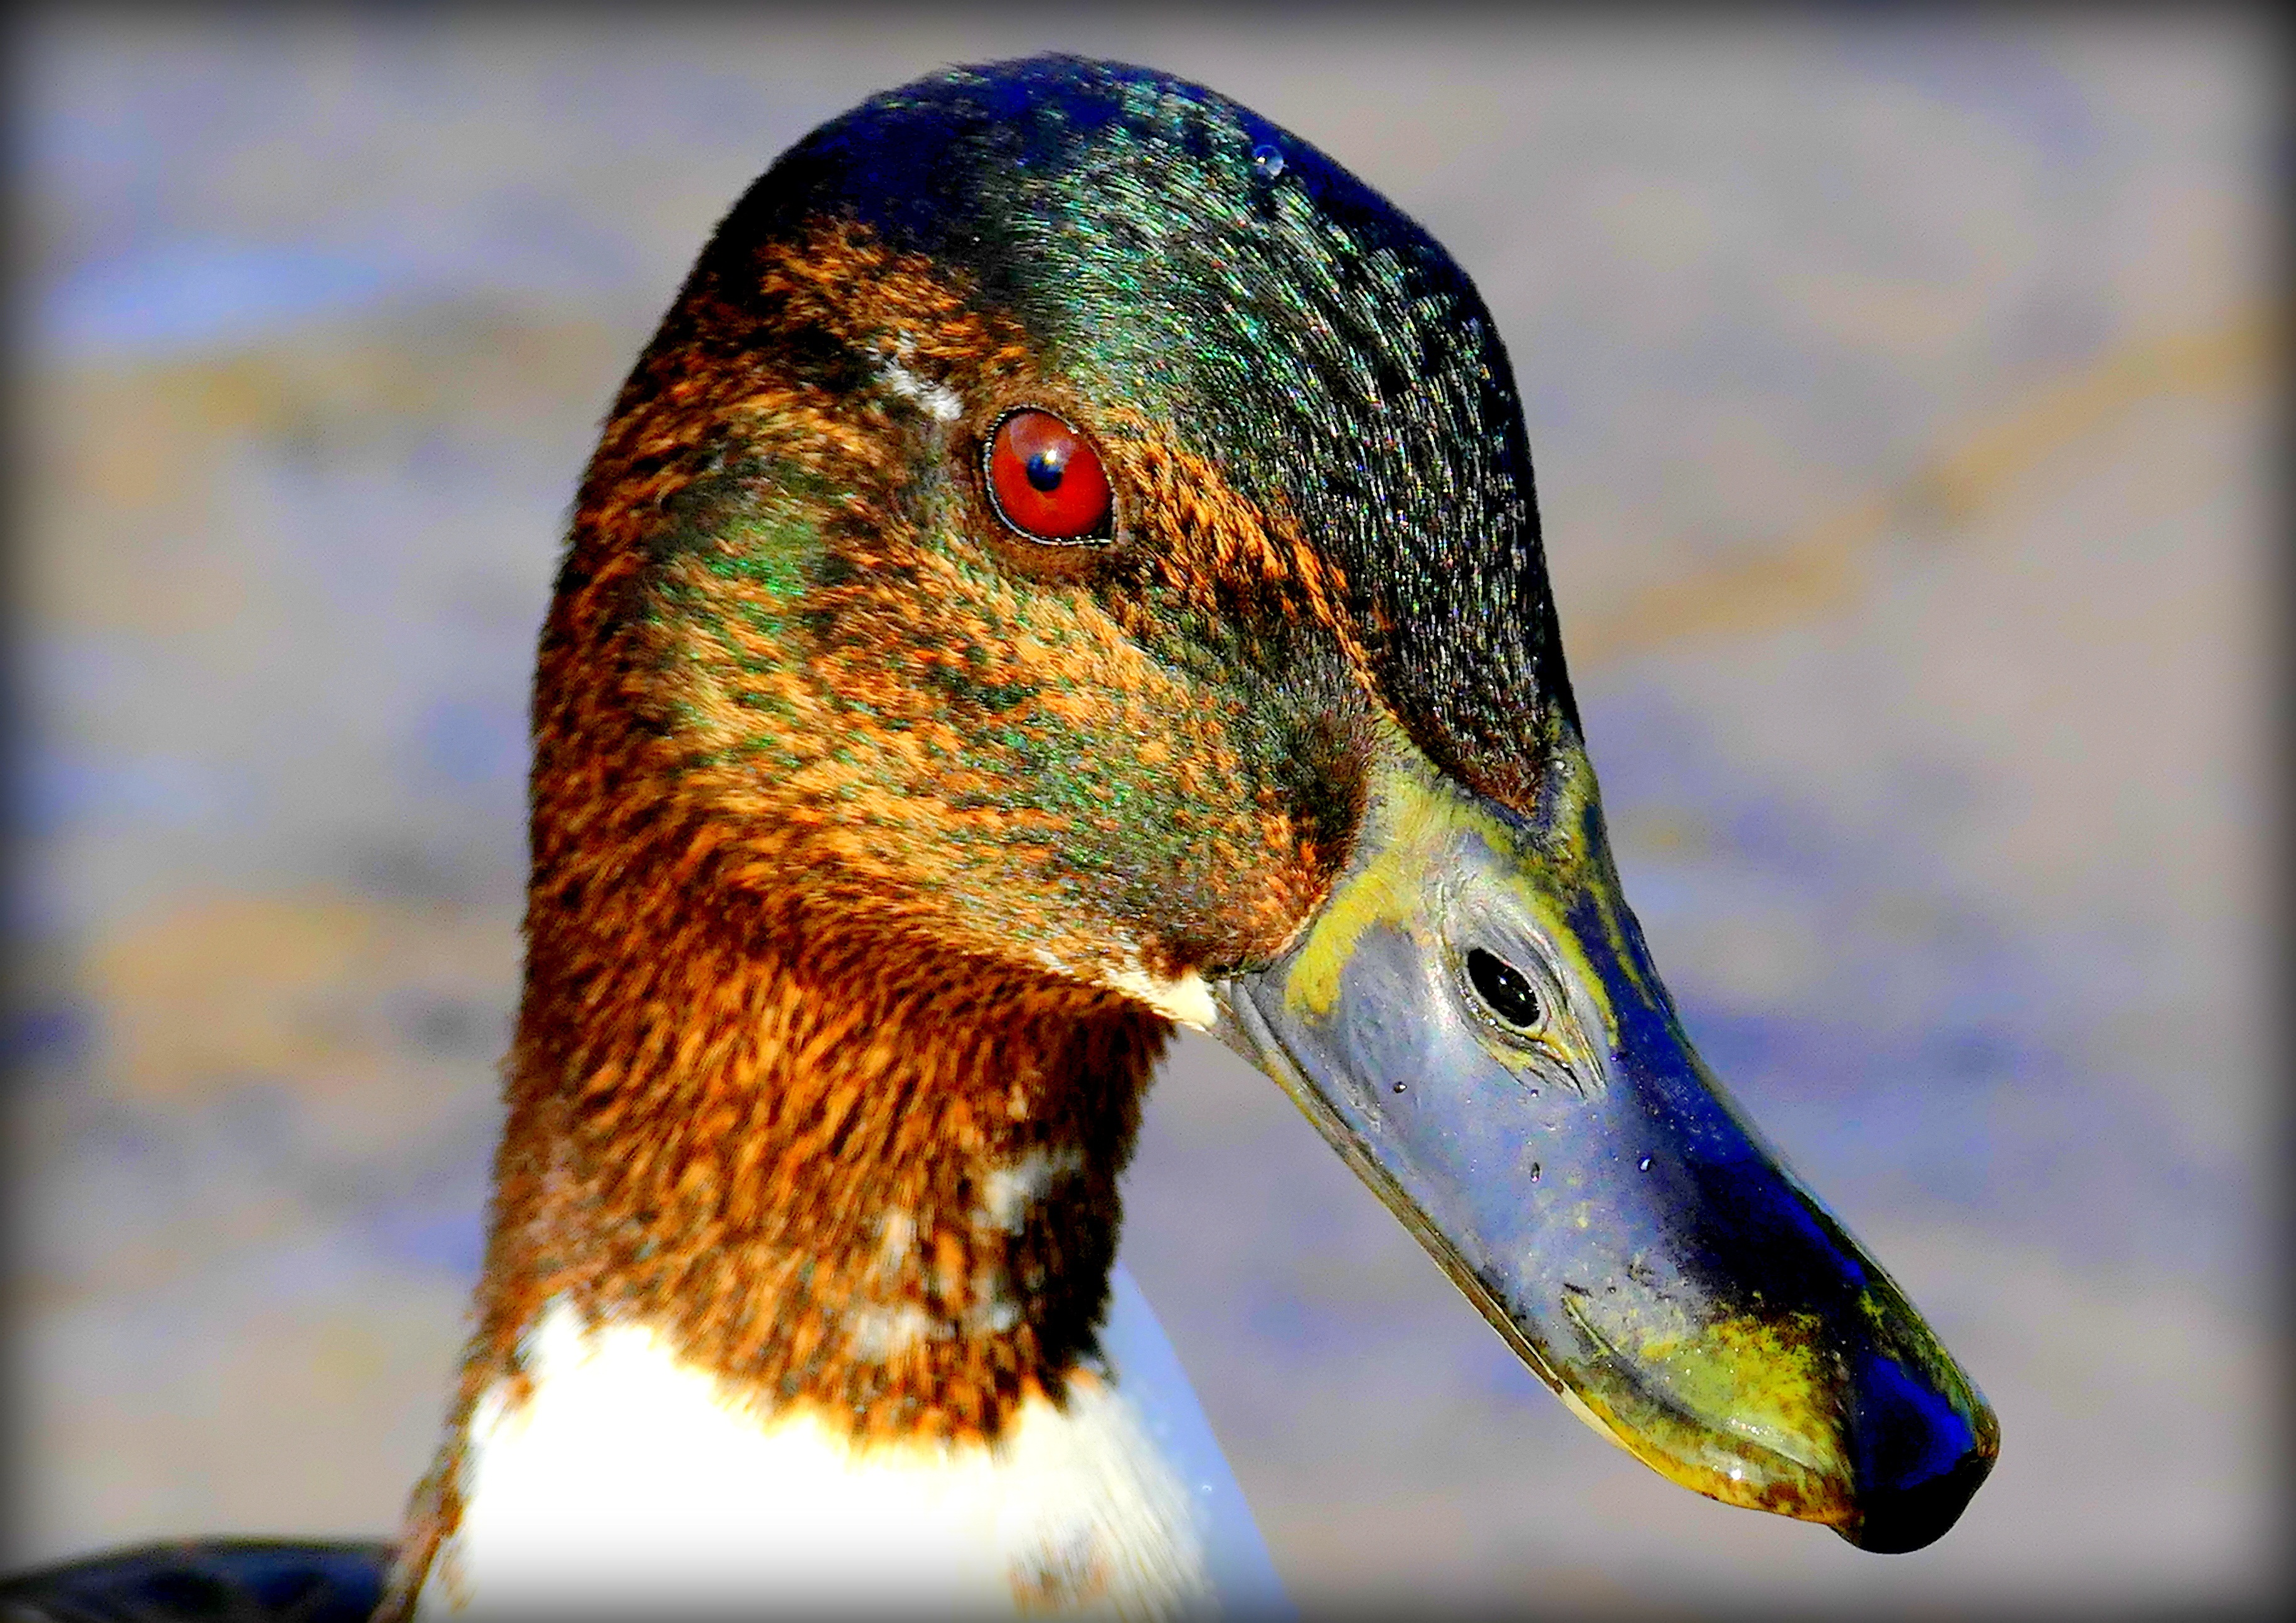
bird, wildlife, beak, close, fauna, plumage, close up, duck, head, vertebrate, bill, waterfowl, water bird, wildlife photography, mallard, animal portrait, duck head, ducks geese and swans